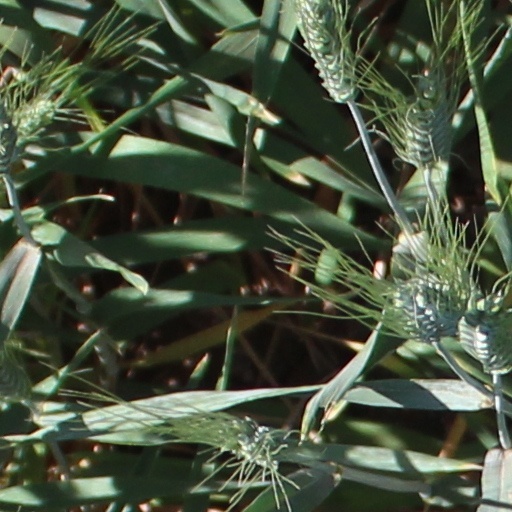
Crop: wheat